Sarawak

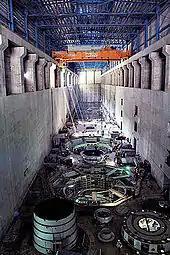
Turbines inside the Bakun Dam power house. The dam is the main source for electric energy in Sarawak.

Historically, Sarawak's economy was stagnant during the rule of previous three white Rajahs. After the formation of Malaysia, Sarawak GDP growth rate has risen due to increase in petroleum output and the rise in global petroleum prices. However, the state economy is less diversified and still heavily dependent upon the export of primary commodities when compared to Malaysia overall. The per capita GDP in Sarawak was lower than the national average from 1970 to 1990. As of 2021, GDP per capita for Sarawak stands at RM 65,971 (US$15,173), which is the third highest in Malaysia. However, the urban-rural income gap remained a major problem in Sarawak.